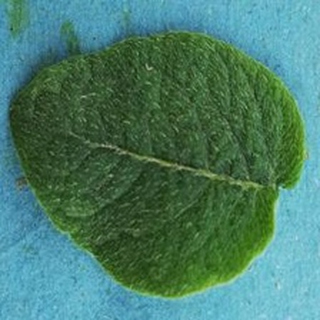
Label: healthy_potato